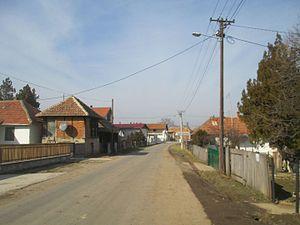
Dubona est un village de Serbie situé dans la municipalité de Mladenovac et sur le territoire de la Ville de Belgrade. Au recensement de 2011, il comptait 993 habitants.